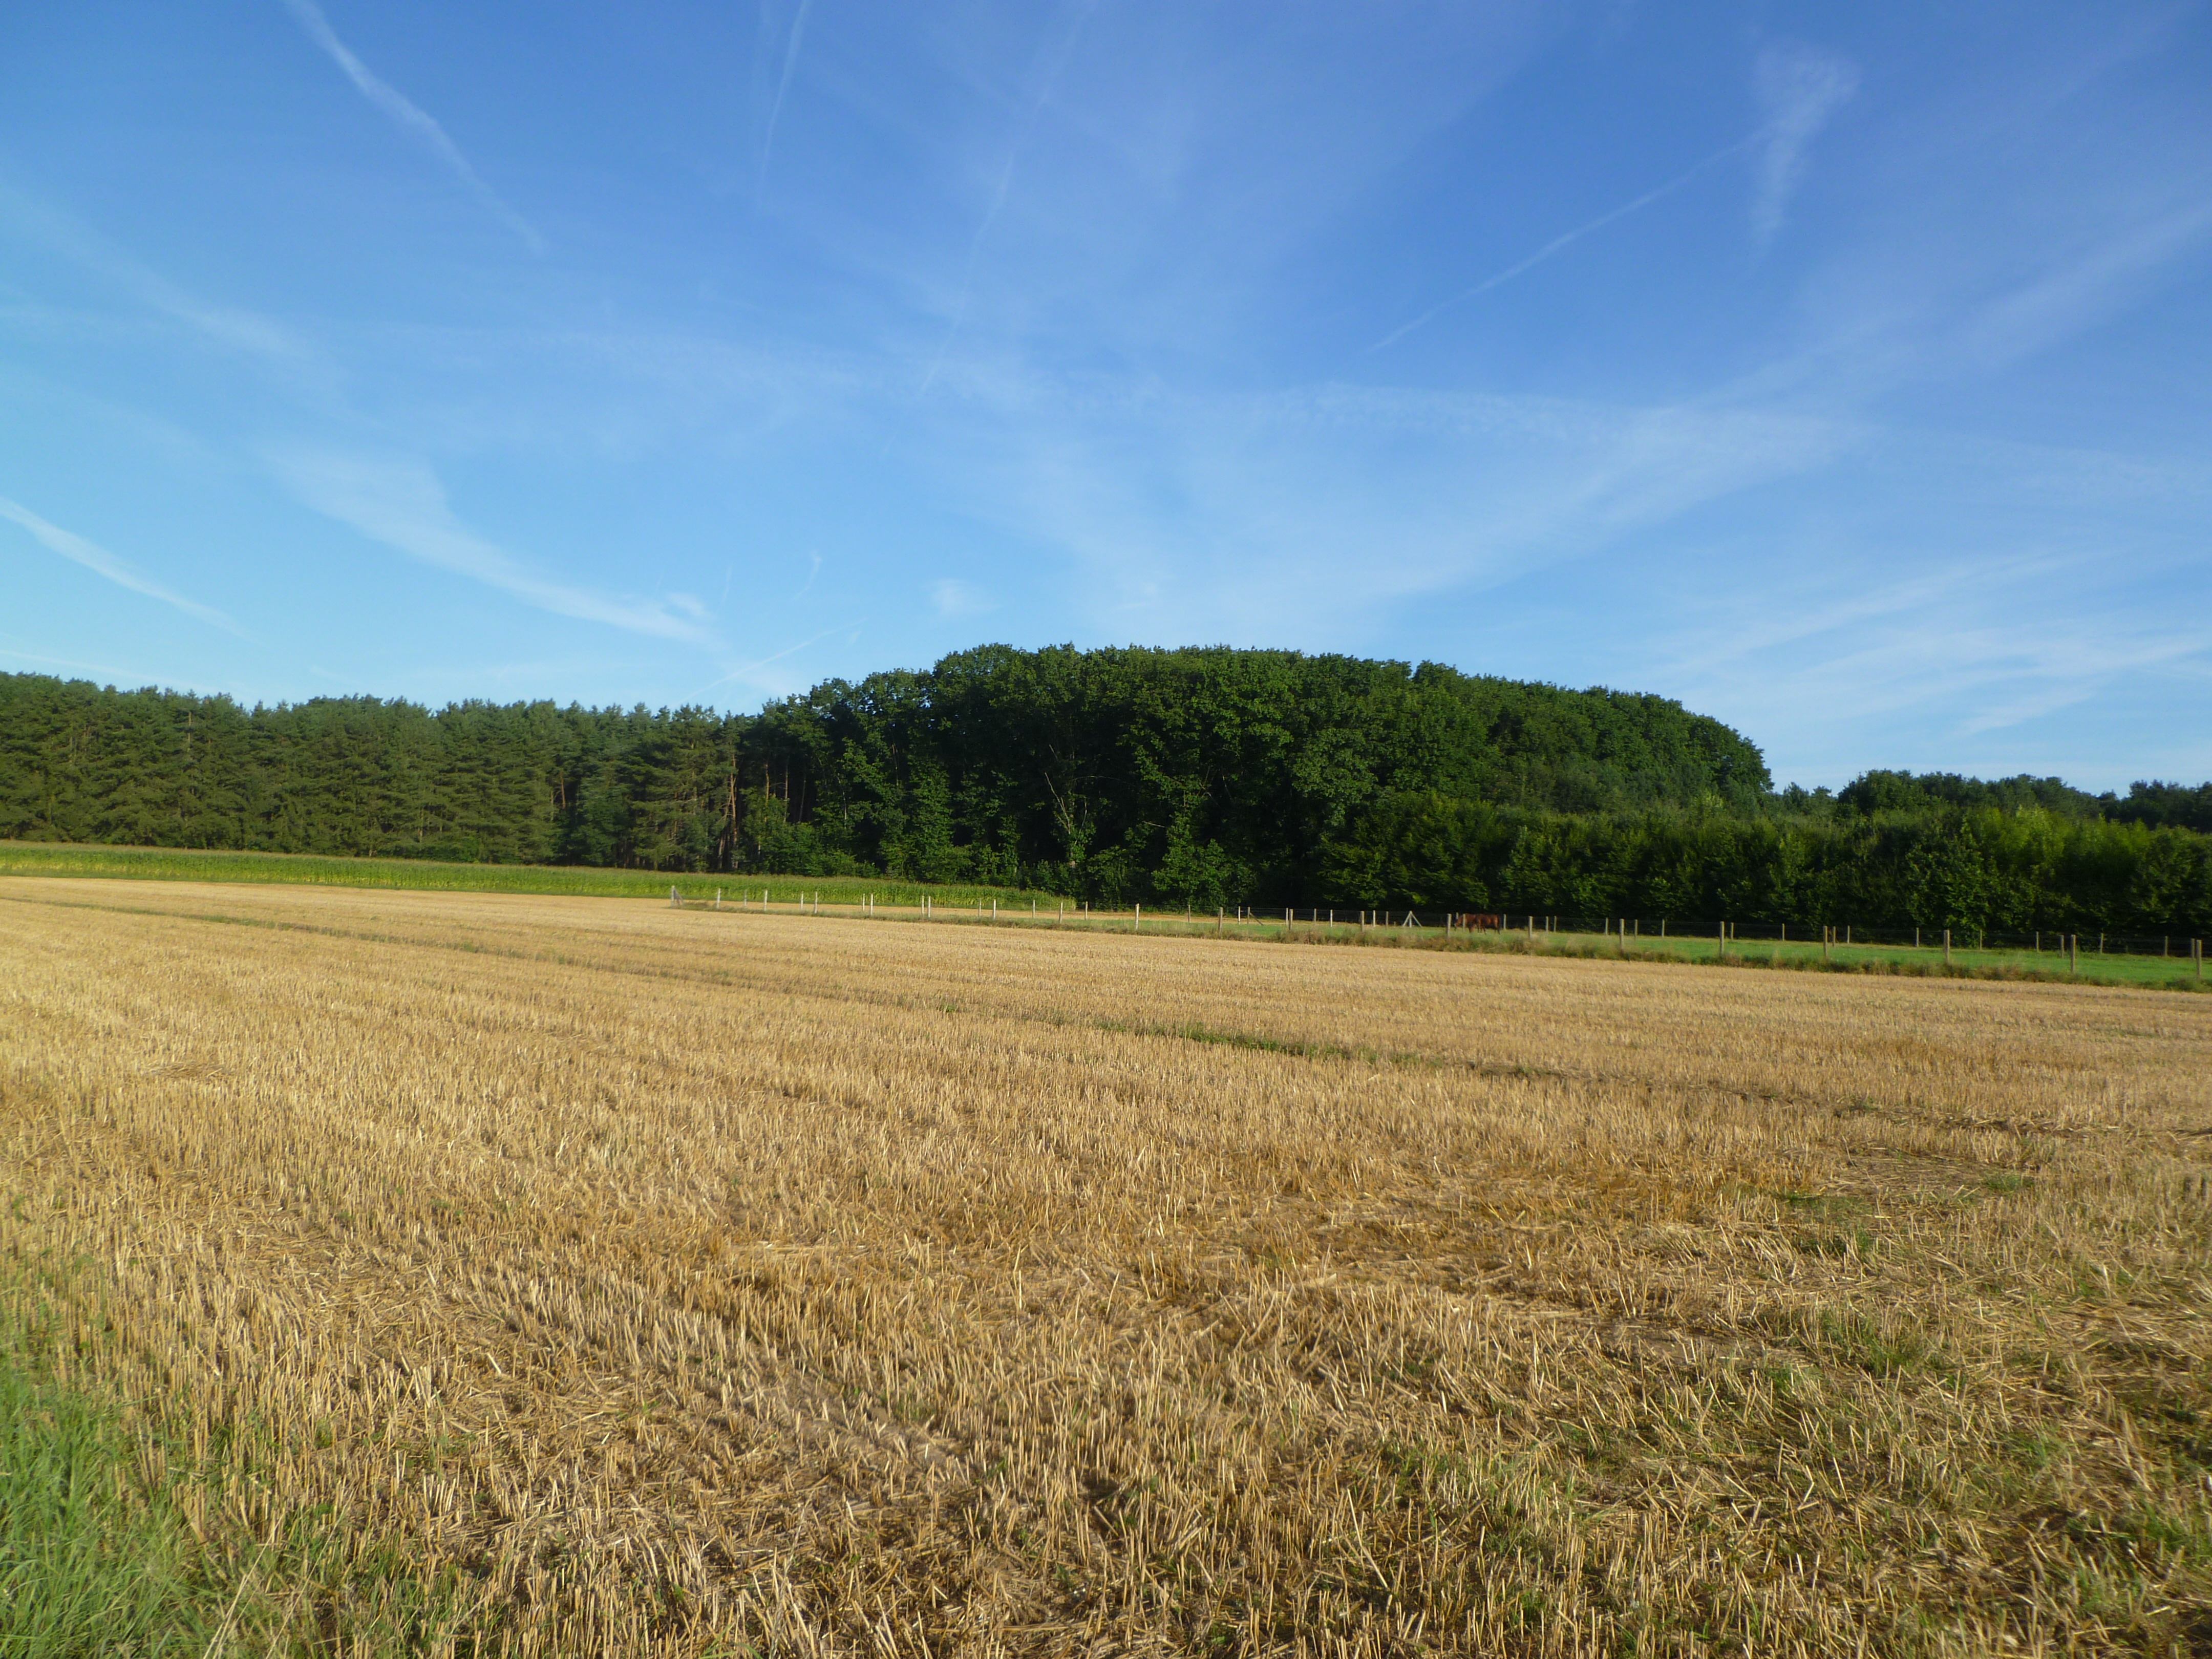
landscape, forest, grass, horizon, plant, sky, field, farm, meadow, prairie, air, hill, crop, pasture, soil, agriculture, plain, blue sky, trees, grassland, plateau, ecosystem, steppe, rural area, paddy field, clear blue sky, grass family, land lot